Tamil Nadu

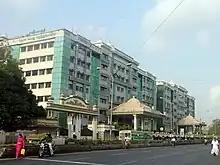
The General Hospital in Chennai was established on 16 November 1664 and was the first major hospital in India

Puthandu is known as Tamil New Year which marks the first day of year on the Tamil calendar. The festival date is set with the solar cycle of the solar Hindu calendar, as the first day of the Tamil month "Chithirai" and falls on or about 14 April every year on the Gregorian calendar. Karthikai Deepam is a festival of lights that is observed on the full moon day of the Kartika month, called the Kartika Pournami, falling on the Gregorian months of November or December. Thaipusam is a Tamil festival celebrated on the first full moon day of the Tamil month of Thai coinciding with Pusam star and dedicated to lord Murugan. Kavadi Aattam is a ceremonial act of sacrifice and offering practiced by devotees which is a central part of Thaipusam and emphasizes debt bondage. Aadi Perukku is a Tamil cultural festival celebrated on the 18th day of the Tamil month of Adi which pays tribute to water's life-sustaining properties. The worship of Amman and Ayyanar deities are organized during the month in temples across Tamil Nadu with much fanfare. Panguni Uthiram is marked on the purnima (full moon) of the month of Panguni and celebrates the wedding of various Hindu gods.